True Confessions (film)

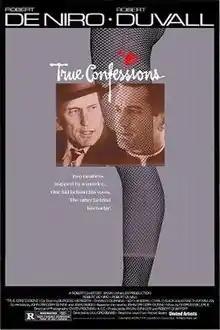
Theatrical release poster

True Confessions is a 1981 American neo-noir crime drama film directed by Ulu Grosbard and starring Robert De Niro and Robert Duvall as the brothers Spellacy, a priest and police detective, respectively. Produced by Chartoff-Winkler Productions, it is adapted from the novel "True Confessions" by John Gregory Dunne, loosely based on the 1947 Black Dahlia murder case. Dunne wrote the screenplay with his wife, novelist Joan Didion. The film was released on September 25, 1981, receiving generally positive reviews from critics.